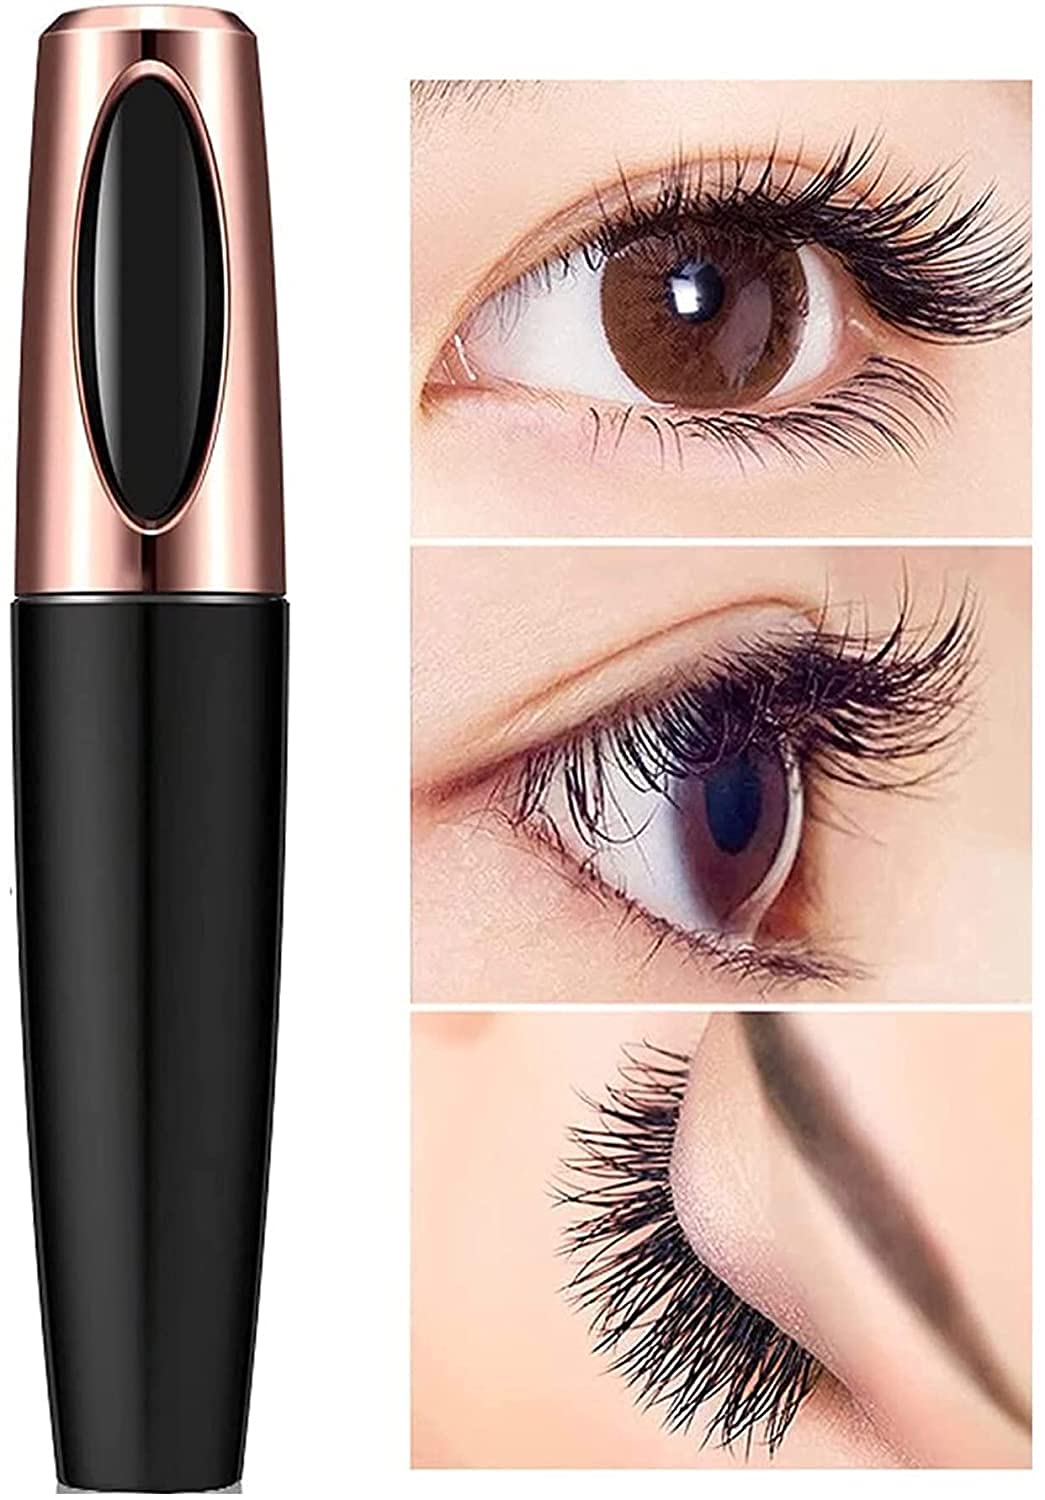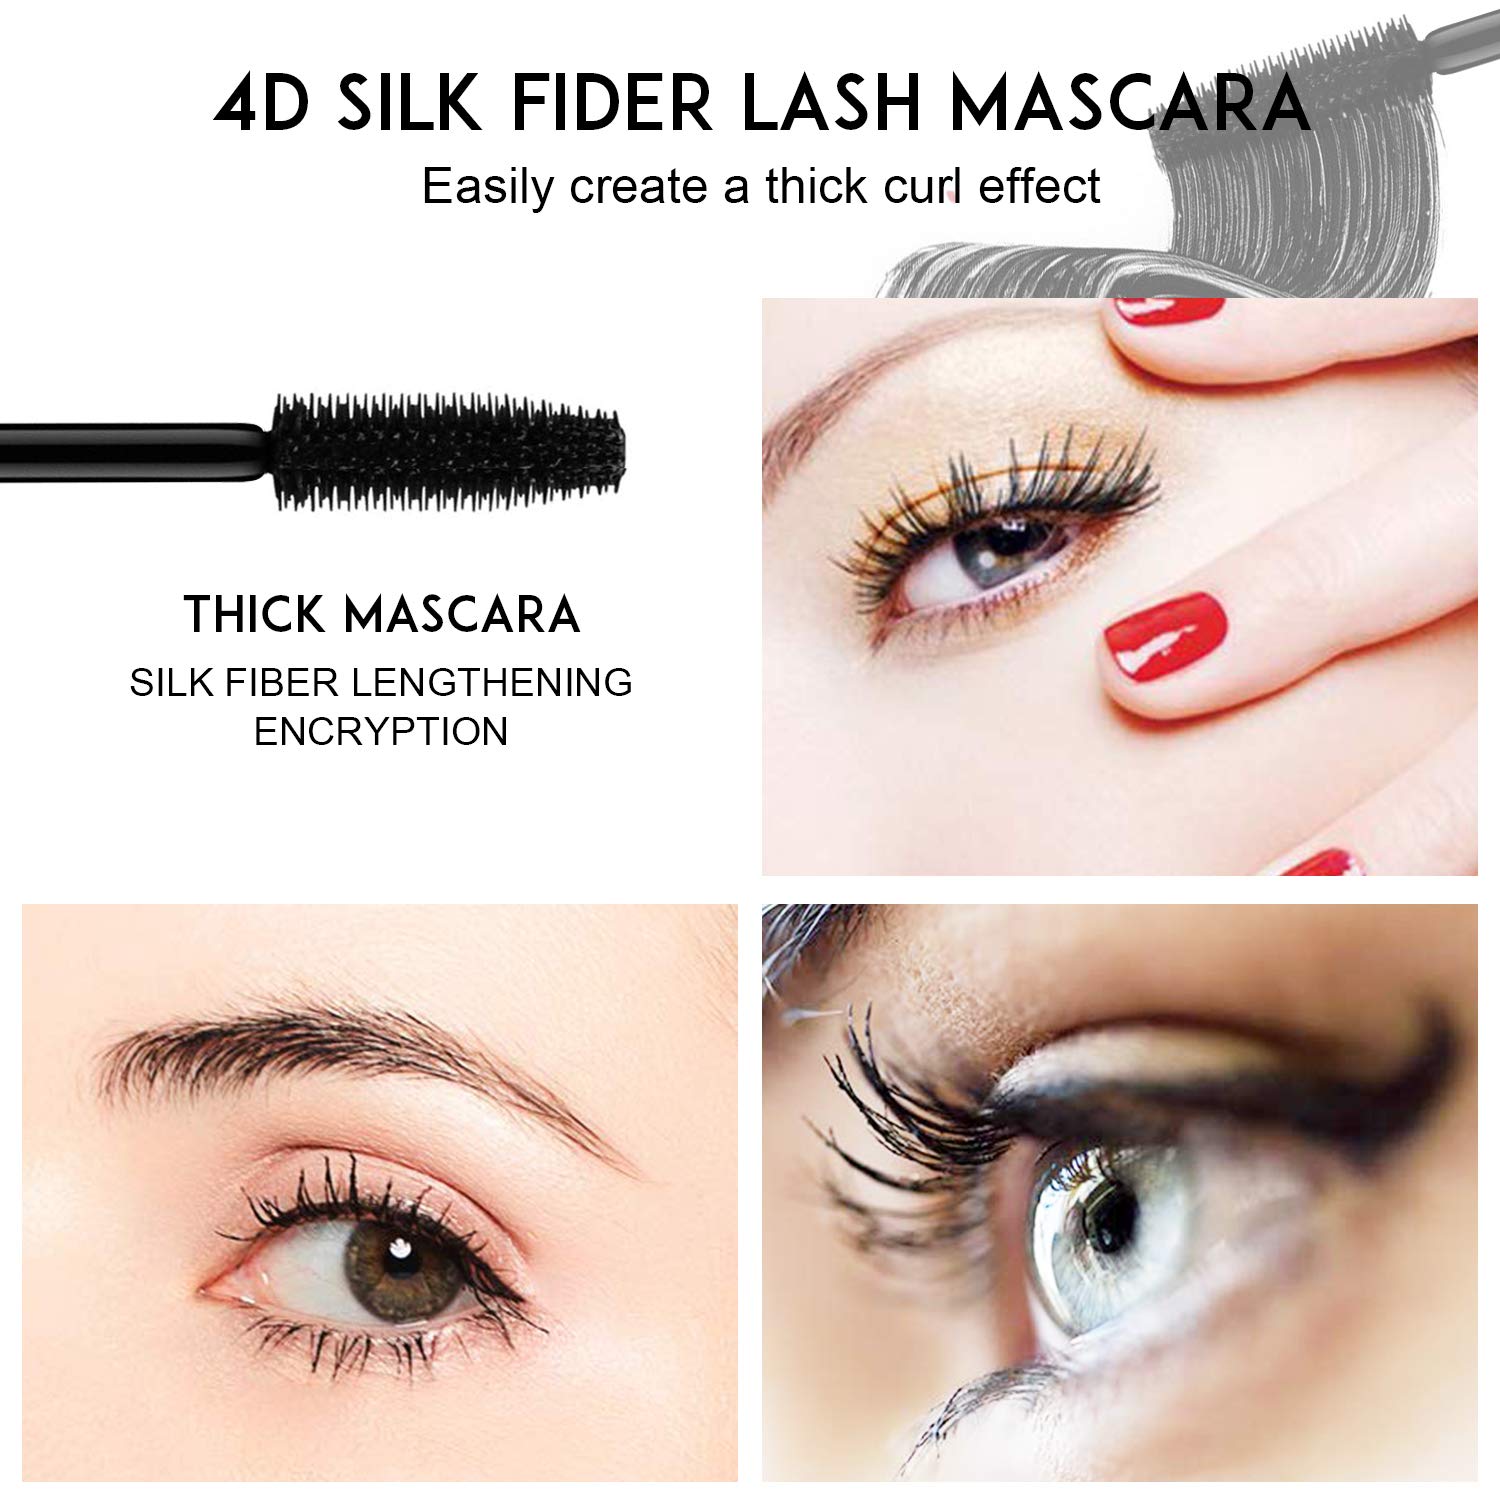
2 Pcs 4D Silk Fiber Lash Black Mascara, Longer & Thicker Lashes, Waterproof, Clump-Free, Long-Lasting, Smudge-proof, Hypoallergenic, All Day Luxurious Looking Lashes
Category: All Beauty
4D Silk Fiber Lash Mascara Features: ✔ Longer, Thicker, Voluminous Lashes ✔ Instant Results With Single Coat ✔ Deeply Pigmented ✔ Waterproof ✔ Smooth & Flake Free ✔ Suitable for All Occasions ✔ Easy to Remove ✔ Gentle & Safe Formula ✔ Quality You Can Trust How to Use: Step 1: Curl your clean and dry lashes with an eyelash curler. Step 2: Starting at the base of the lashes, wiggle and sweep mascara brush from root to tip using a zigzag ”Z” motion. Step 3: Repeat and brush on until you have achieved the desired degree of lash separation, volume, and length. Package included: 2 x 4D Silk Fiber Lash Black Mascara Caution: For external use only. Avoid direct contact with eyes. If contact occurs, rinse thoroughly with water. If irritation occurs, stop use. Keep out of reach of children and pets. Please store in a cool place away from direct sunlight.
Features: 【STAY IN PLACE ALL DAY WEAR】This waterproof and long-lasting Mascara formula ensures that your eyelashes stay gorgeously long, thick and voluminous all day through rain, tears, and sweat. | 【INSTANT VOLUME & LENGTH】Package Included 2 Pcs 4D Silk Fiber Black Mascara. Silk Fiber Eyelash Mascara is deeply pigmented and instantly creates beautifully dramatic and bold lashes with just a single application that bring out the beauty of your eyes and compliment your overall makeup look. | 【SMOOTH CLUMP-FREE APPLICATION】Say goodbye to spidery, flaky, and unnatural looking lashes, and say hello to dark, rich, and stunning lashes. | 【NATURAL & EASY TO REMOVE】Our safe & innovative Mascara formula is made with natural & non-toxic ingredients that will not cause irritation. It’s gentle enough for contact lens wearers and sensitive eyes. You can simply wash it off at the end of the day with warm water and your favorite makeup remover or cleanser. | 【100% SATISFACTION & MONEY BACK GUARANTEE】We stand behind everything we sell. If you are not satisfied, we offer a 100% money back guarantee. There is no risk for you, so give our 4D Silk Fiber Lash Mascara a try!